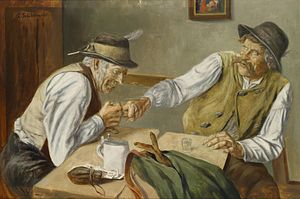
Trække krog
To siddende personer trækker krog (maleri af Georg Schildknecht)
At trække krog er en styrkeprøve mellem to personer, som går ud på, at man kroger langfingeren sammen og derefter forsøger at få modstanderen til at miste balancen ved at trække eller skubbe. Den person, der først flytter en af sine fødder fra gulvet, har tabt.